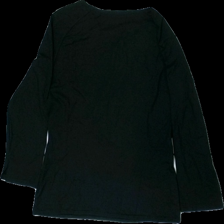
View: back
Type: Top
Category: Ladies
Brand: Oui
Colors: Black
Material: 100% viscose
Cut: V-collar
Size: S
Season: All
Damage: compressed fabric
Damage location: bottom right
Price range: <50
Recommended usage: Export